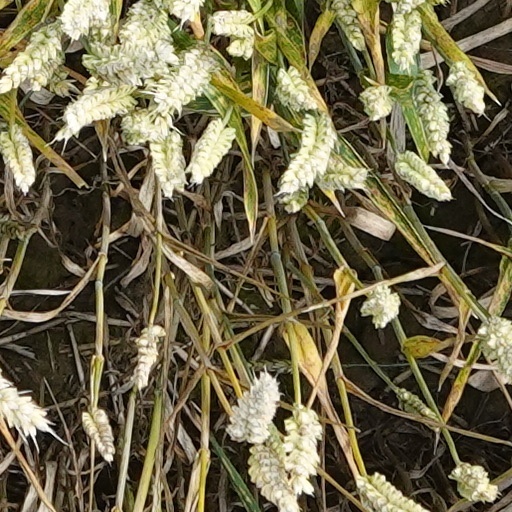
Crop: wheat